Gordon Falcon (Royal Navy officer)

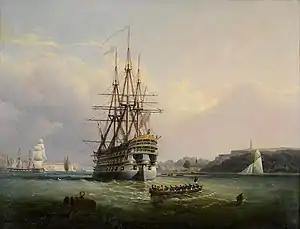
"Royal Adelaide" at Plymouth, where Falcon served as flag-captain to William Hargood from 1835 to 1845

In 1806, Falcon joined and was still a member of the crew on 22 June 1807 when the Chesapeake–Leopard affair occurred. Having received intelligence that British deserters were aboard, "Leopard" had been sent from Halifax, Nova Scotia, with orders to stop and search the American frigate. While anchored off Cape Henry, "Chesapeake" was spotted putting to sea. Using the ruse of having dispatches, an officer from "Leopard" boarded the "Chesapeake". When the true purpose of the visit was revealed, the American captain pretended not to know of any such men and refused to allow a search of his ship. The British officer returned to his ship, which then opened fire. When "Chesapeake" surrendered, Falcon, with two other lieutenants and a party of men boarded her and removed four of her crew.